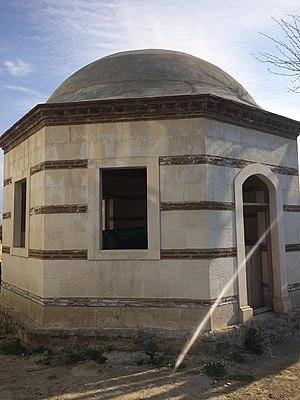
Konur Alp, né vers le milieu du XIIIᵉ siècle et mort vers 1326. Il est l'un des lieutenants les plus proche d'Osman Iᵉʳ, le fondateur de l'Empire ottoman.